Bow Bridge, Cumbria

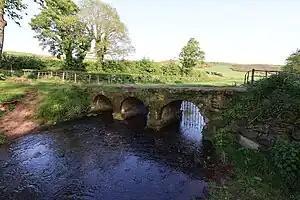
Bow Bridge

Bow Bridge is a late medieval multi-span bridge located near Furness Abbey in Cumbria and built in the 1500s. It is made of local red sandstone stone and crosses Mill Beck. It has been a Scheduled monument since 1949. Bow Bridge is a good example of a late medieval multi-span bridge and is a rare example in Cumbria of a bridge of this period. It was constructed by the monks of Furness Abbey to give access to their New Mill. After the Dissolution this mill fell into disuse and the bridge saw little traffic. As such it was never altered greatly and consequently survives well, displaying many of its original features.